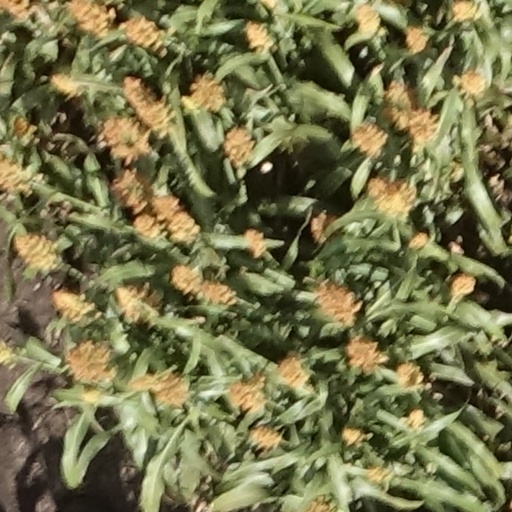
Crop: sorghum